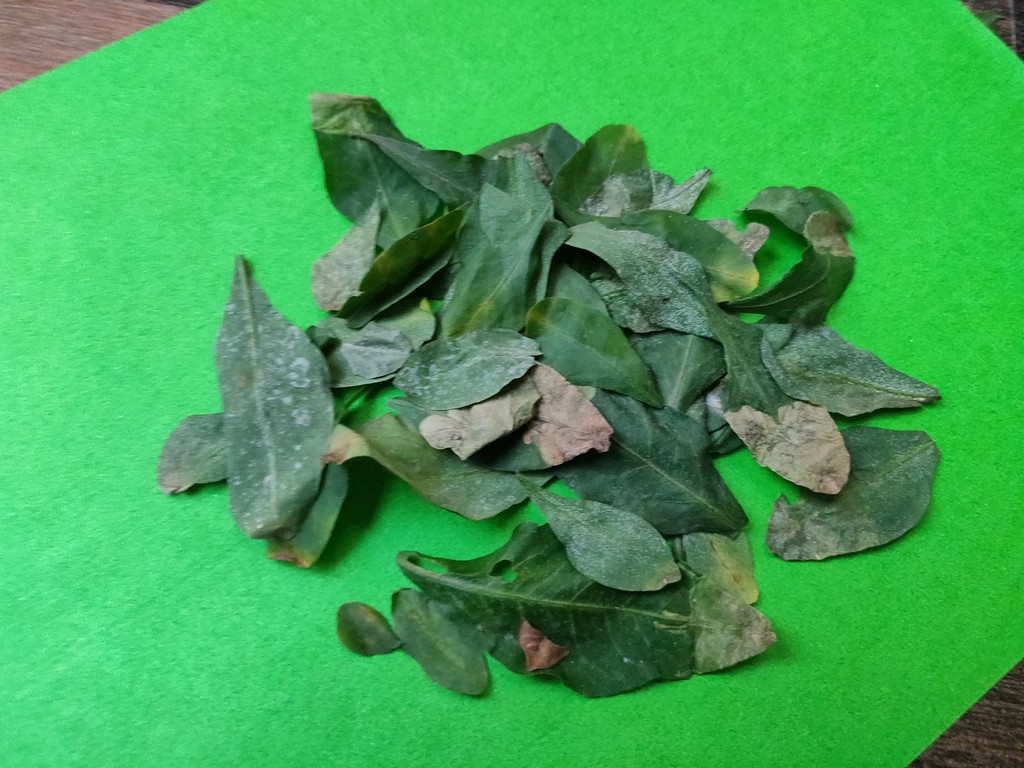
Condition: Unhealthy
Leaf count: multiple
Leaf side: unknown